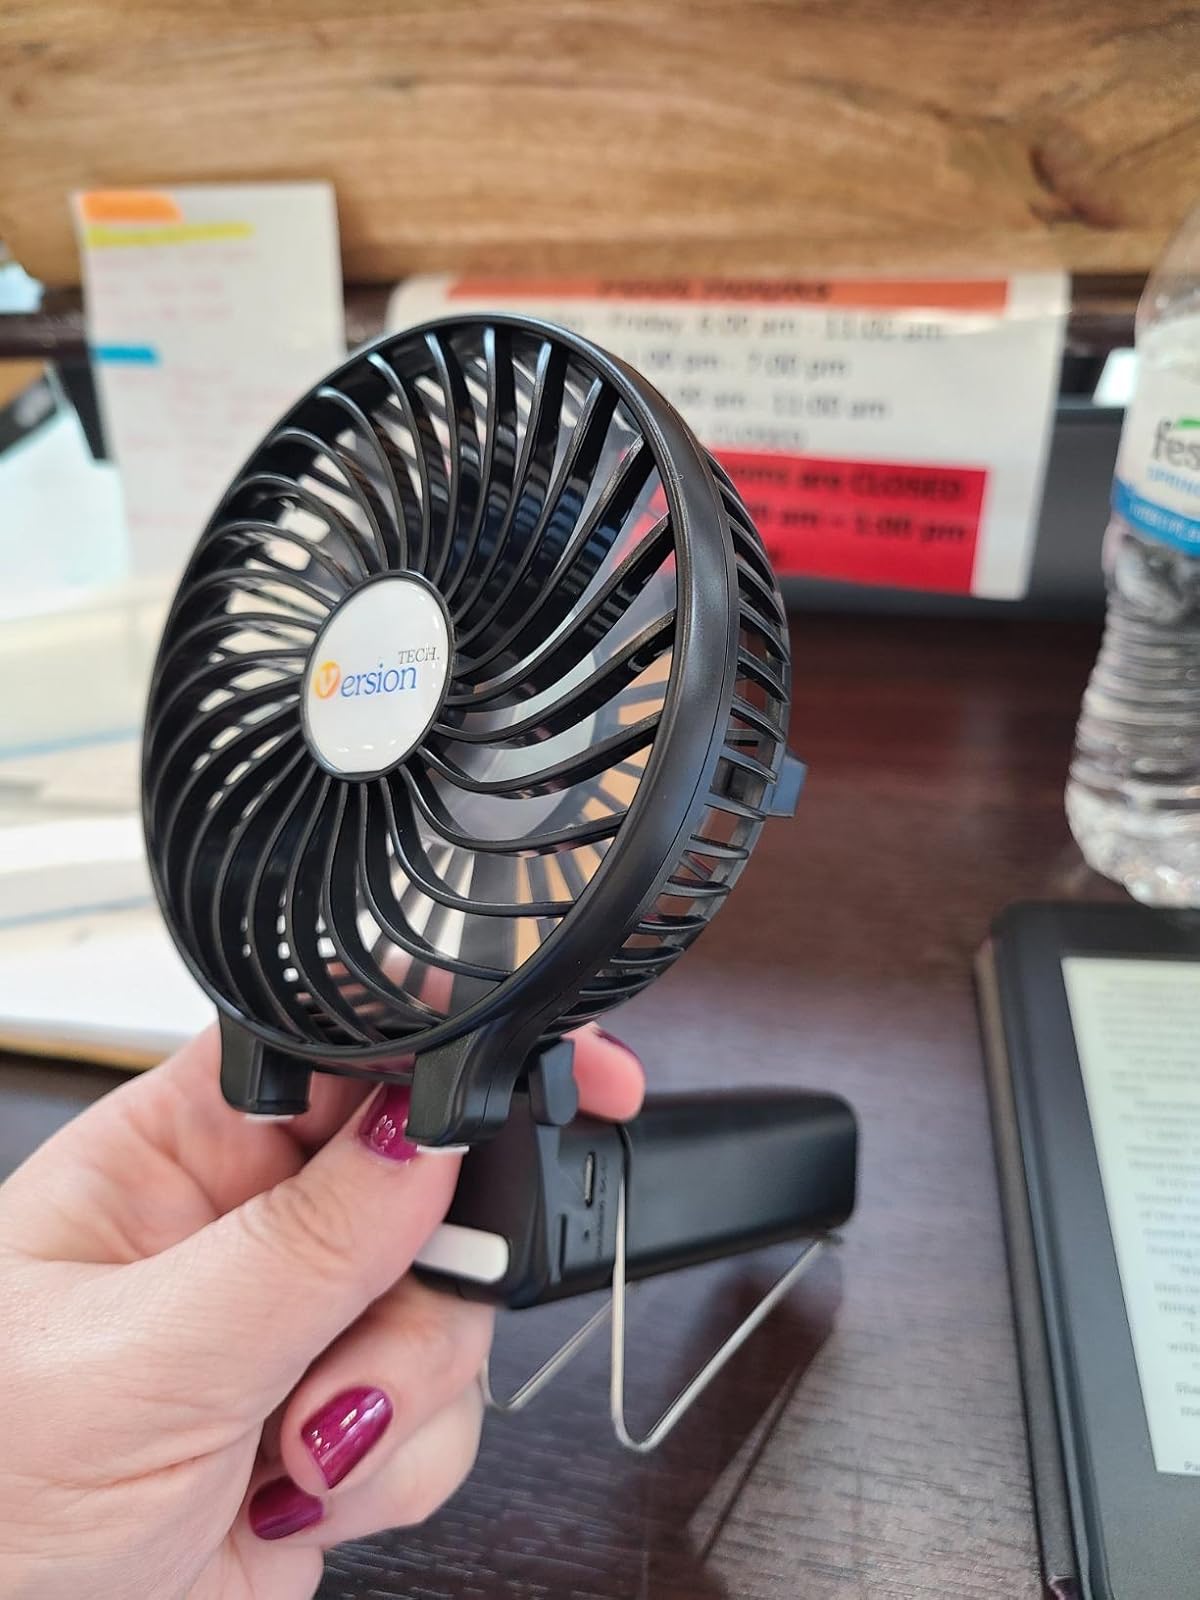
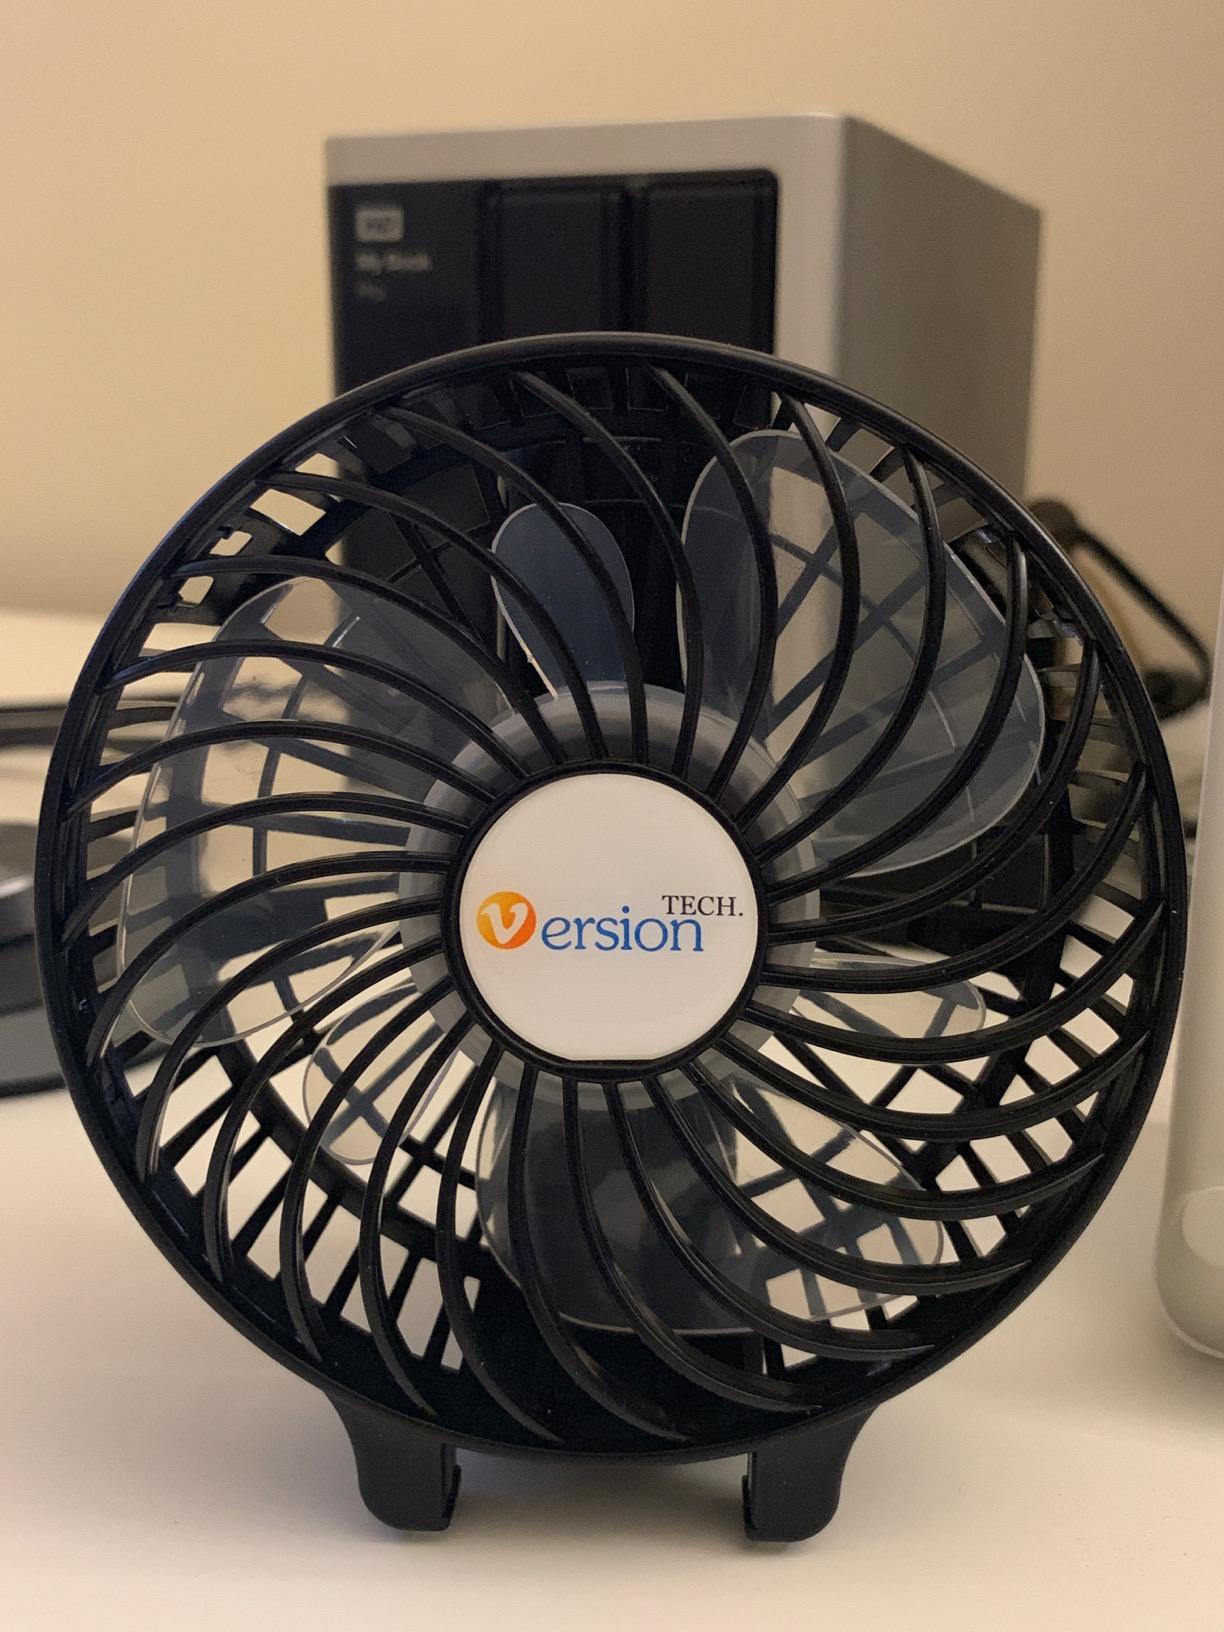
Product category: fan
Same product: yes